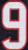
Number: 9